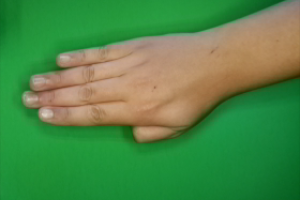
Label: paper